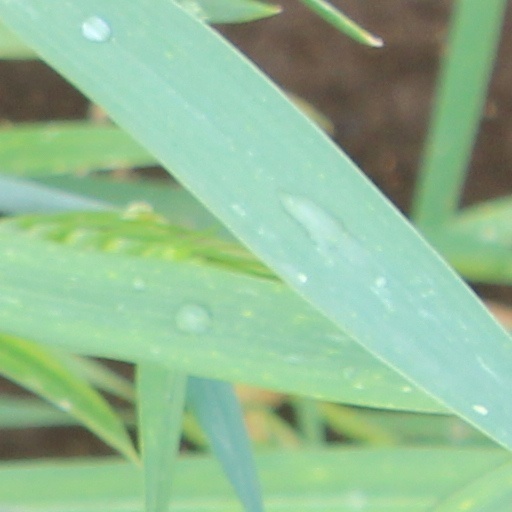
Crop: wheat